Green Bay Packers

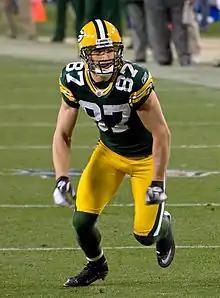
Jordy Nelson, who tore his ACL in the 2015 preseason, would go on to be the NFL Comeback Player of the Year the following 2016 season upon returning from his injury.

In 1998, the Packers went 11–5 and met the San Francisco 49ers in the first round of the NFC playoffs. It was the fourth consecutive year these teams had met in the playoffs and the sixth overall contest since the 1995 season. The Packers had won all previous games, and the media speculated that another 49ers loss would result in the dismissal of San Francisco head coach Steve Mariucci. Unlike the previous playoff matches, this game was hotly contested, with the teams frequently exchanging leads. With 4:19 left in the 4th quarter, Brett Favre and the Packers embarked on an 89-yard drive, which concluded with a Favre touchdown pass to receiver Antonio Freeman. This play appeared to give Green Bay the victory. But San Francisco quarterback Steve Young led the 49ers on an improbable touchdown drive, which culminated when Terrell Owens caught Young's pass between several defenders to give the 49ers a lead with three seconds remaining. Afterward, the game was mired in controversy. Many argued that during the 49ers game-winning drive, Niners receiver Jerry Rice fumbled the ball but officials stated he was down by contact. Television replays confirmed the fumble, but referees were unable to review the play; the next season the NFL reinstituted an instant replay system. In the end, this game turned out to be the end of an era in Green Bay. Days later Mike Holmgren left the Packers to become vice president, general manager, and head coach of the Seattle Seahawks. Much of Holmgren's coaching staff went with him, and Reggie White also retired after the season (but later played one season for the Carolina Panthers in 2000).